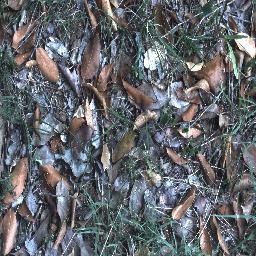
Label: negative